Jakub Krčín

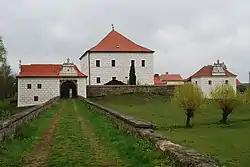
Křepenice Fort, also called Nový Hrádek Krčínov

In 1590, Krčín left the service for the Rosenbergs and moved to Křepenice within the Sedlčany estate, where he built a Renaissace water fort similar to Kratochvíle. The fort also included an alchemical laboratory. Krčín spent the last years of his life in Obděnice near Sedlčany. He had a grave prepared for him in the church in Obděnice, but it remained empty and the date of death was not added, so it is uncertain where he died, but probably in Sedlčany or Obděnice. He most likely died between 18 January and 10 February 1604.